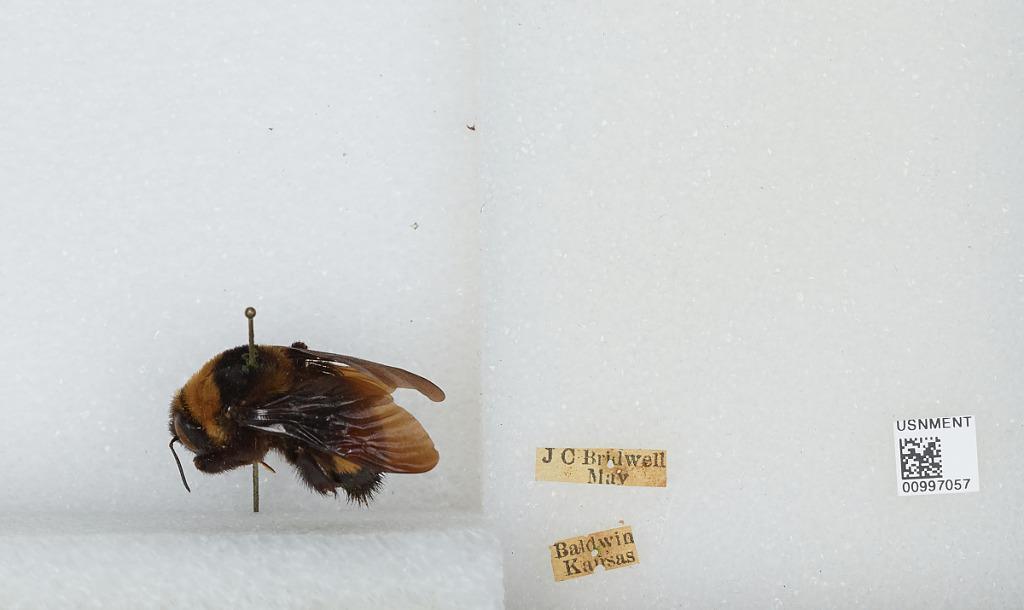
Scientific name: Bombus (Bombias) auricomus (Robertson)
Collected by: J. Bridwell
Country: United States
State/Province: Kansas
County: Douglas
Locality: Baldwin
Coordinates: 38.7775, -95.1875